Fawley Refinery

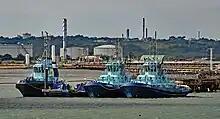
Fire fighting tugs at Fawley

A fleet of three tugs, "Tenax", "Phenix" and "Apex" operated by Solent Towage, is based at the terminal. They are designed specifically for oil terminal duties with fire fighting capabilities, rescue equipment and oil spill boom equipment.